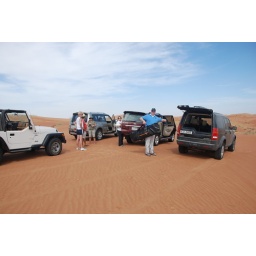
In that bag are the Maxtrax sand ladders, being shown off before they became a necessity.Photo by Gregg Scully.